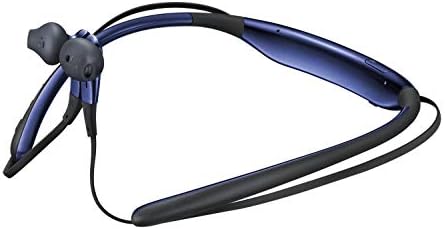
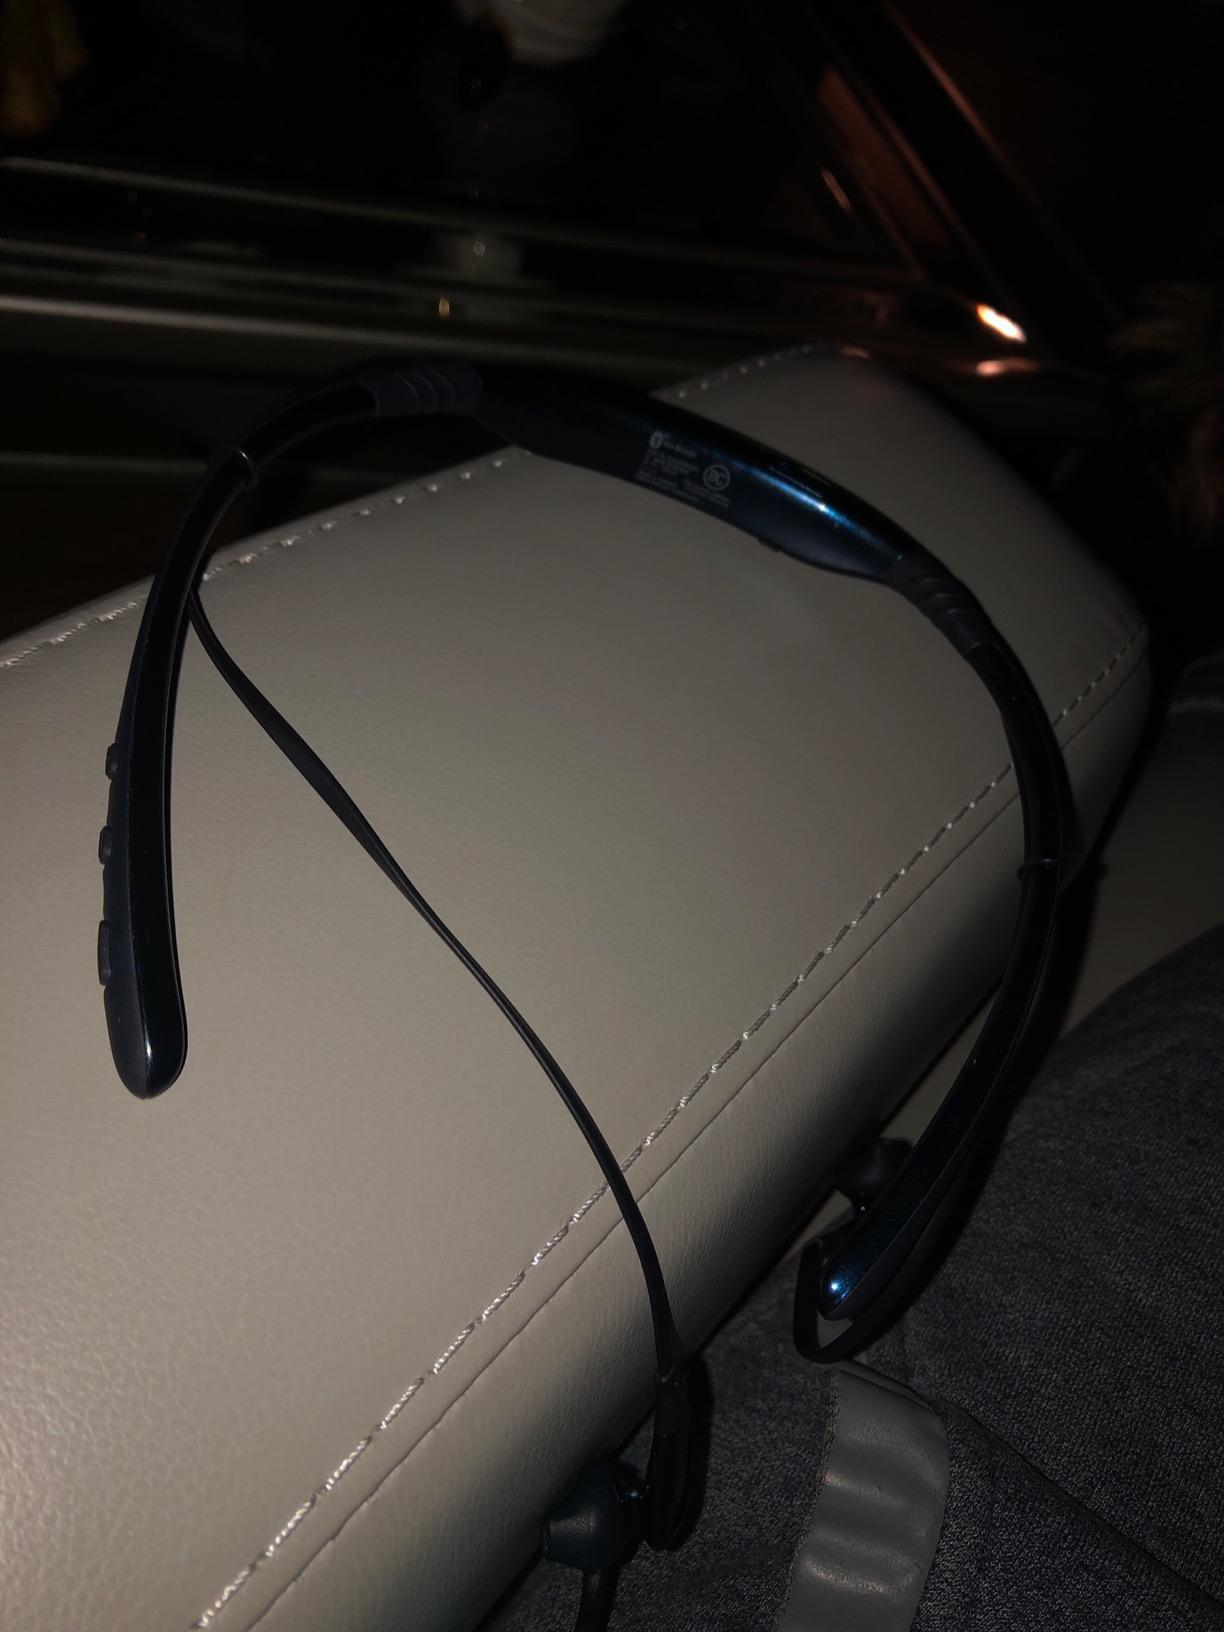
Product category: headphones
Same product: yes